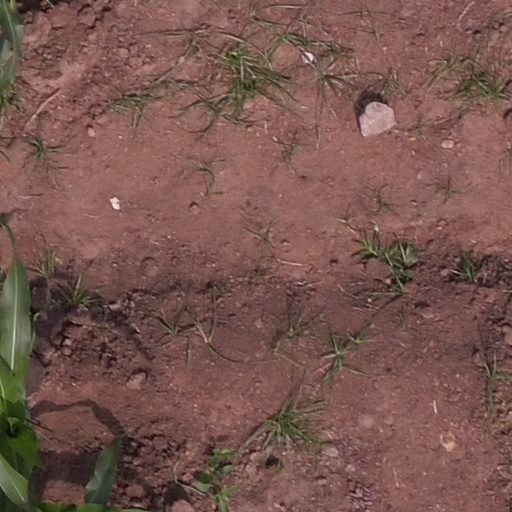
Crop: maize; corn